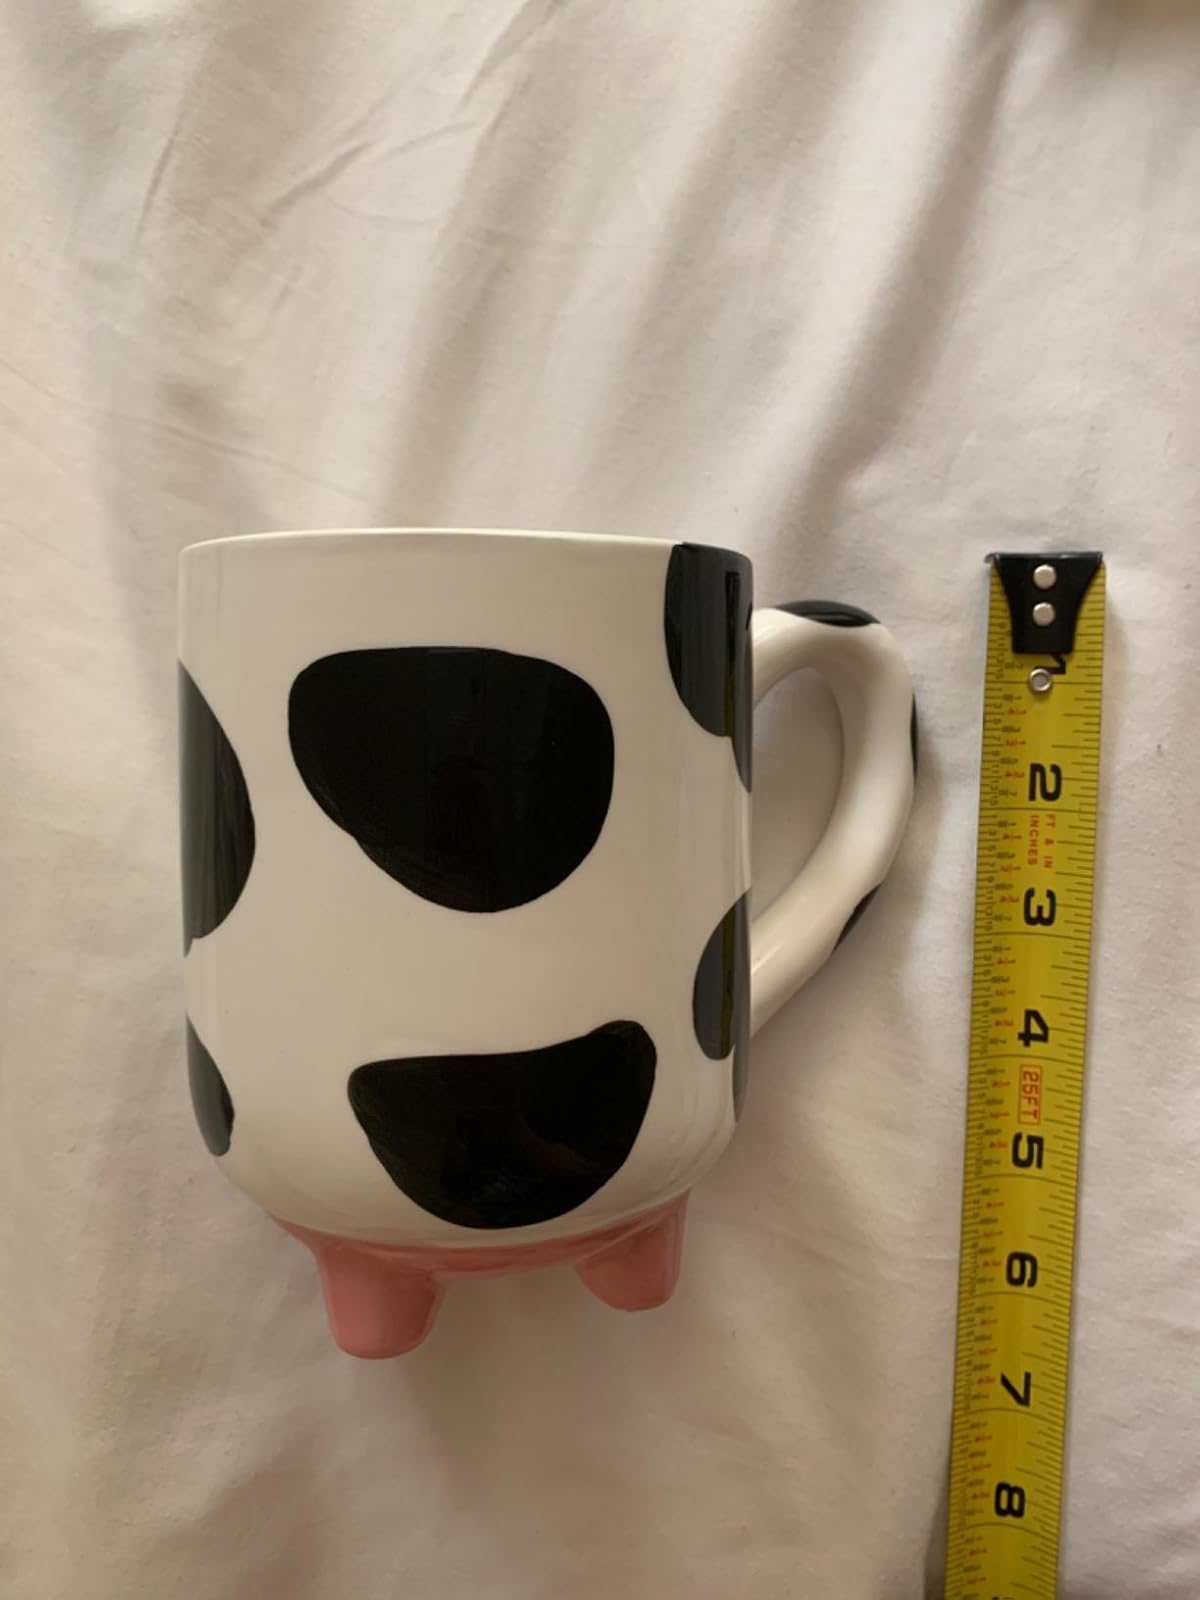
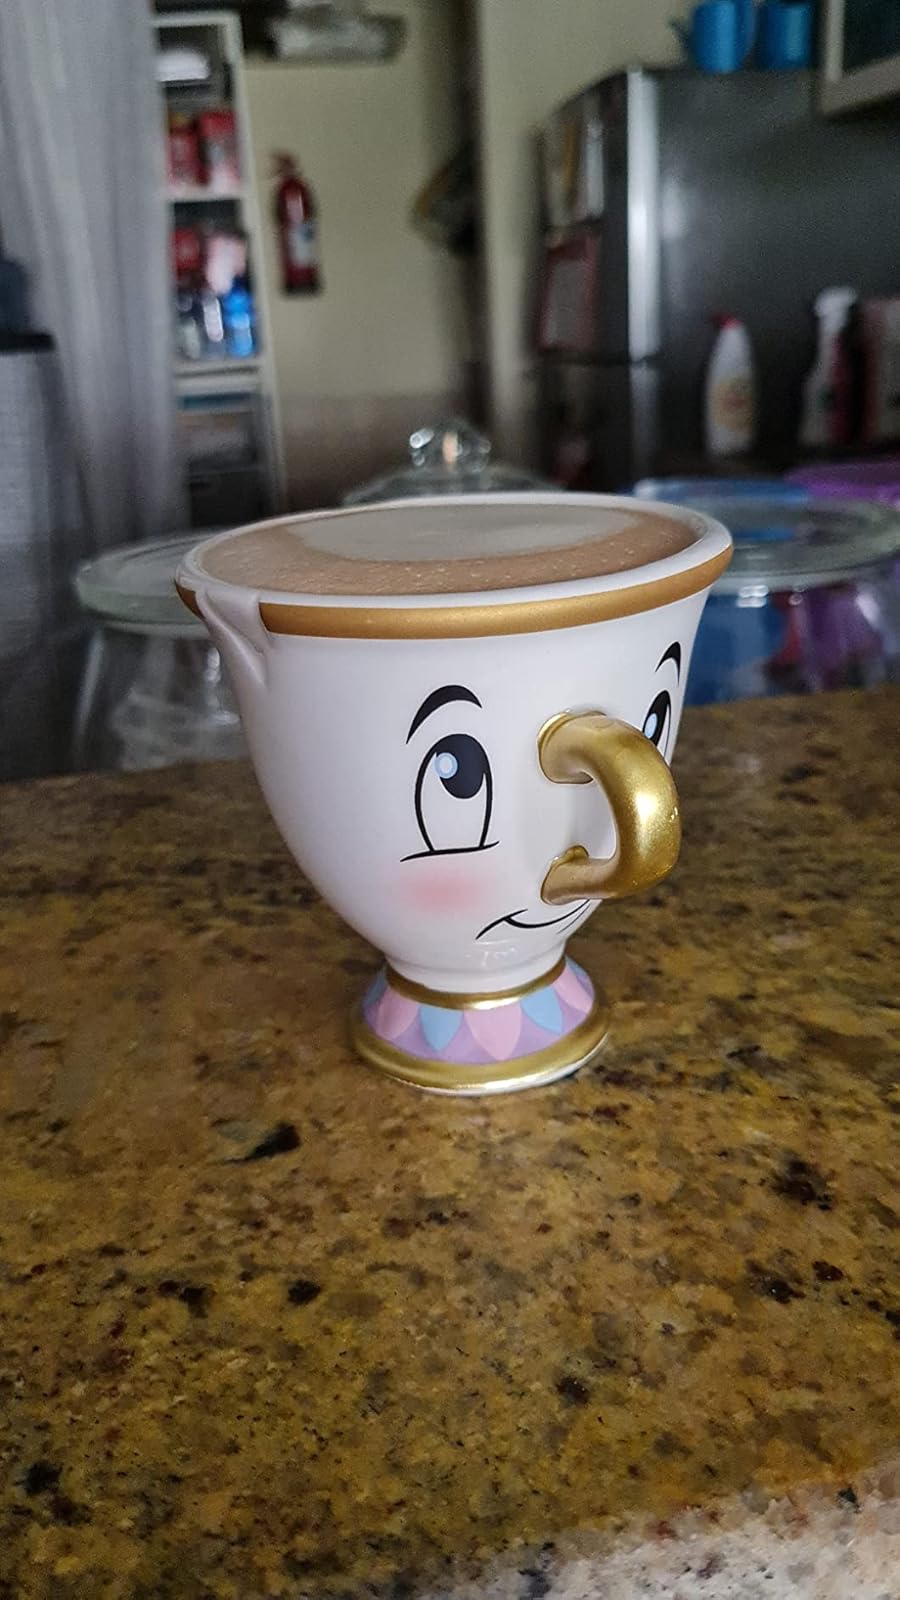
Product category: items_mug
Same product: no